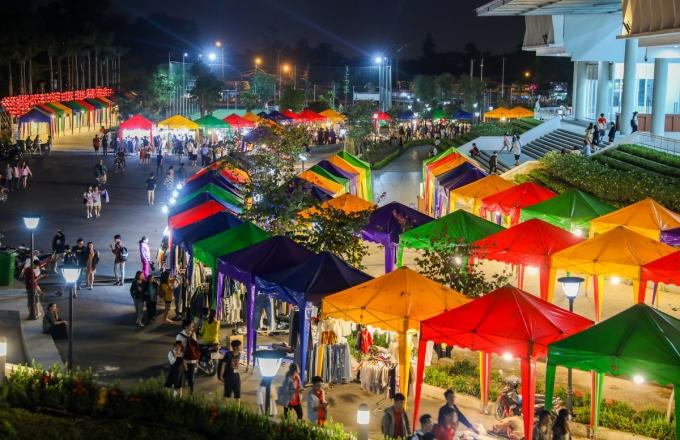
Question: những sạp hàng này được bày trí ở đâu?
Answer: trong khuôn viên phía trước một tòa nhà